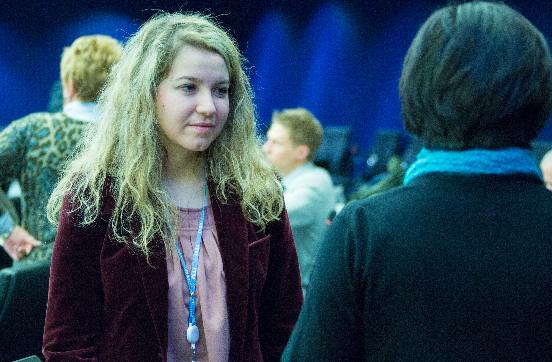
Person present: Yes